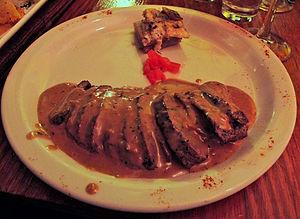
Gigot d'agneau à la poêle Português: perna de carneiro no tacho
Le mariage vin et cuisine remonte à l'Antiquité. Il va traverser le Moyen Âge, s'enrichir à la Renaissance et devenir un véritable classique de nos jours. On doit distinguer dans cette alliance la cuisine du vin et la cuisine au vin qui ont été et restent les deux façons d'utiliser les apports qualitatifs du vin en gastronomie.
Le gigot d'agneau à la poêle est un plat portugais typique de l'Algarve. Même si la gastronomie de l'Algarve est à base de poisson et de fruits de mer, elle possède quand même beaucoup de mets avec de la viande, et certains même avec de la viande et des fruits de mer.
La cuisine portugaise est la cuisine traditionnelle du Portugal.